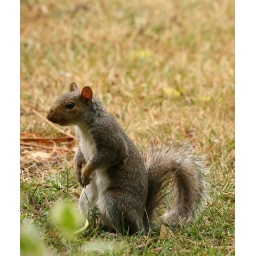
Squirrel being cute beneath the bird feeders